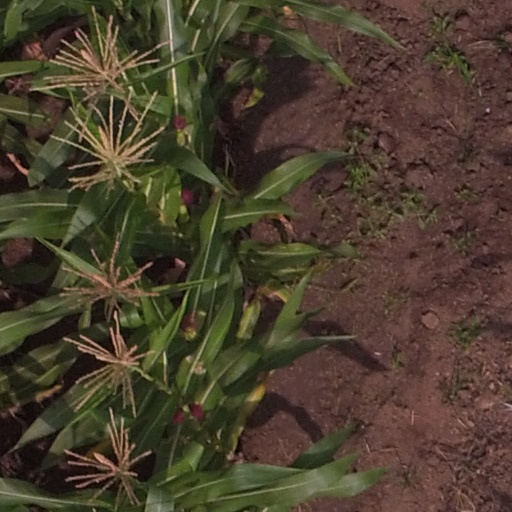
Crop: maize; corn